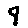
Label: 9